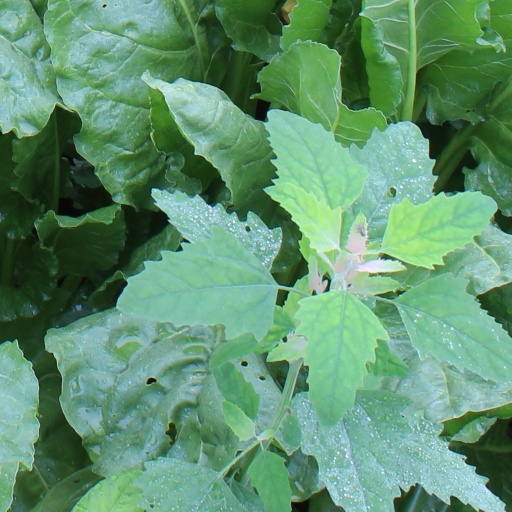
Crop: sugar beet